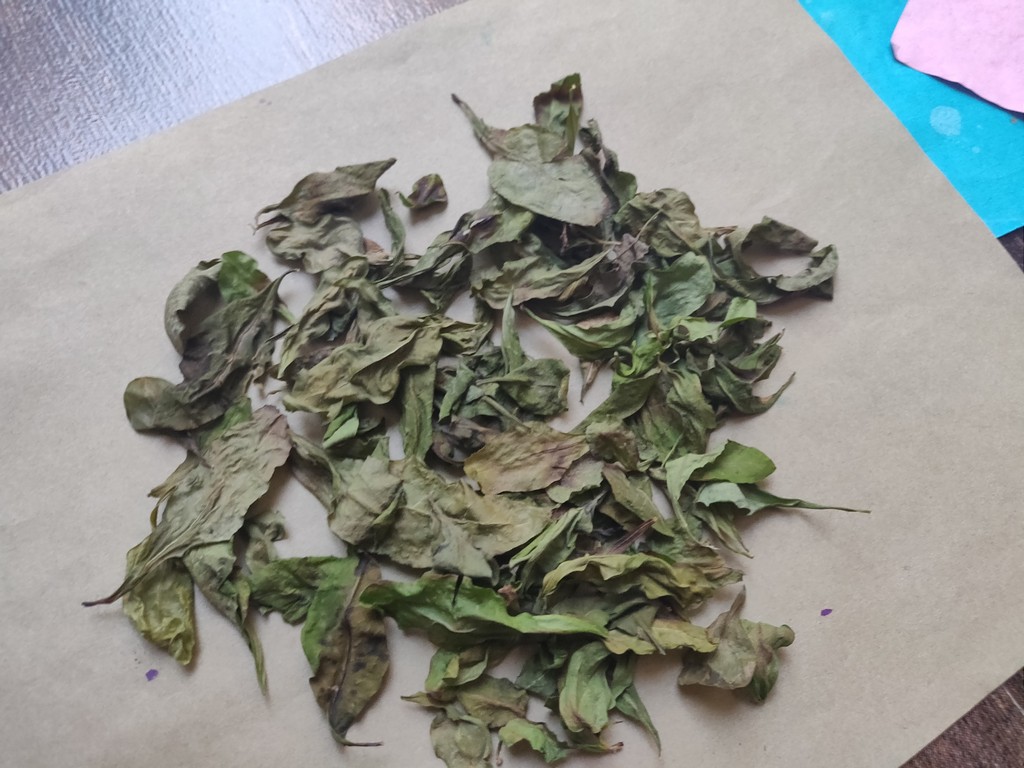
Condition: Dried
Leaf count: multiple
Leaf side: unknown